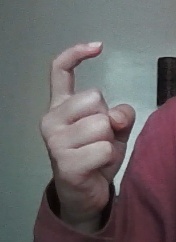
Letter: ra